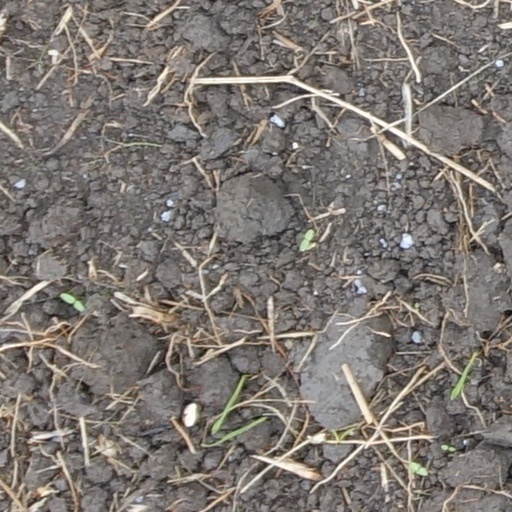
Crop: wheat